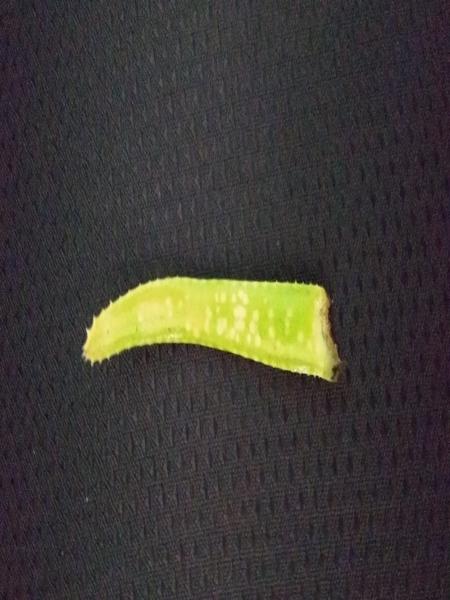
Plant: Aloevera